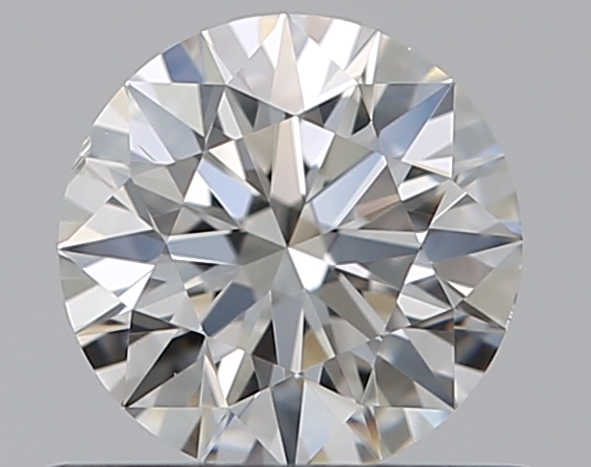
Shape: round
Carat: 0.5
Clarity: VS2
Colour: H
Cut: EX
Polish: EX
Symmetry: EX
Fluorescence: N
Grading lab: GIA
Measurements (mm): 5.07 x 5.1 x 3.17